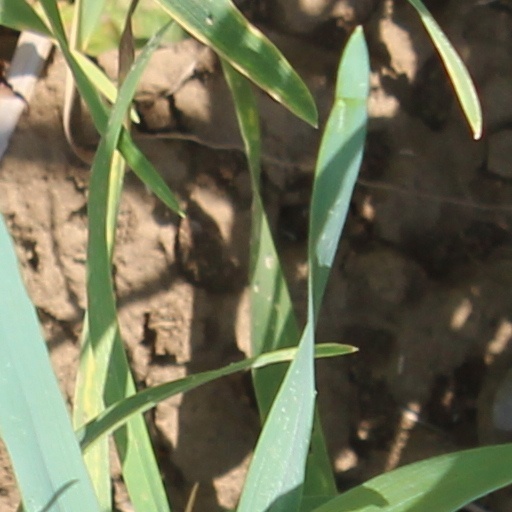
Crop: wheat